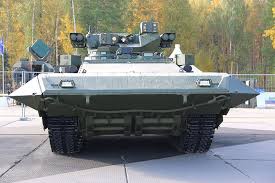
Label: BMP